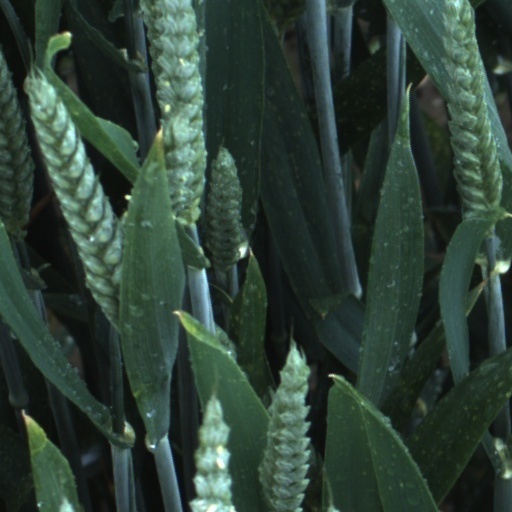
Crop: wheat